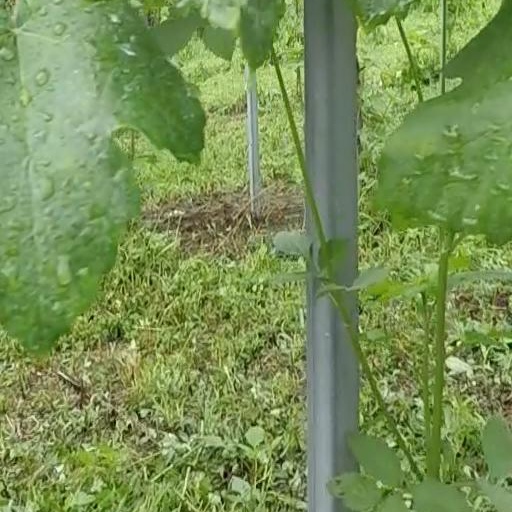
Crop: grape